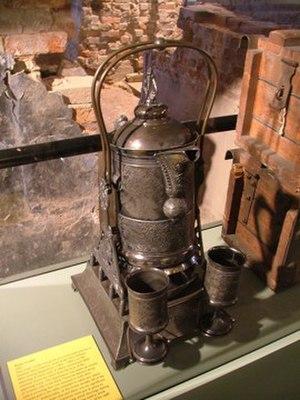
La Monnaie de la Nouvelle-Orléans est un ancien hôtel des Monnaies des États-Unis qui a fonctionné de 1838 à 1861 et de 1879 à 1909. Pendant ses années d'activité, il a produit plus de 427 millions de pièces de monnaie d'or et d'argent, de presque tous les types de numismatique américaine. Il a été fermé pendant la majeure partie de la guerre de Sécession et la période qui suivit, connue sous le nom de « Reconstruction ».